Lordstown Assembly

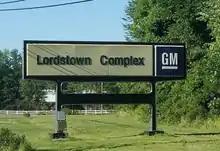
Entrance to Lordstown Assembly from Ohio State Route 45

The Lordstown Complex is a factory building and automotive manufacturing plant in Lordstown, Ohio, U.S. Lordstown is an industrial suburb of Youngstown, Ohio.